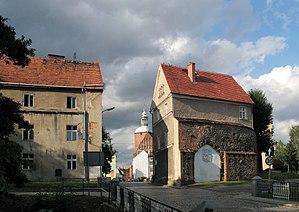
Szprotawa est une ville située dans la powiat de Żagań dans la voïvodie de Lubusz, en Pologne.